Northwest Indian War

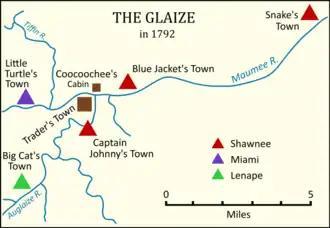
After the destruction of Kekionga in 1790, the Native towns at the Glaize became the headquarters of the confederacy, and would be targeted by the Americans in 1794.

After Harmar's campaign, Natives rebuilt their villages around Kekionga, although some relocated to other locations. Natives did not typically go to war in winter, but they followed up their victory over Harmar with raids on American settlements north of the Ohio River. On January 2, 1791, Wyandots and Lenapes attacked Big Bottom on the Muskingum River, killing eleven settlers. Soon after, Shawnees and Wyandots led by Blue Jacket unsuccessfully laid siege to Dunlap's Station on the Great Miami River. At both locations, a war club was left behind, a Native means of announcing a declaration of war. Although these raids were limited in success, Sword (1985) argues they "significantly altered the course of frontier history," demonstrating that American settlement north of the Ohio River could not proceed until the United States defeated the Natives. Other Native attacks followed in the coming months.